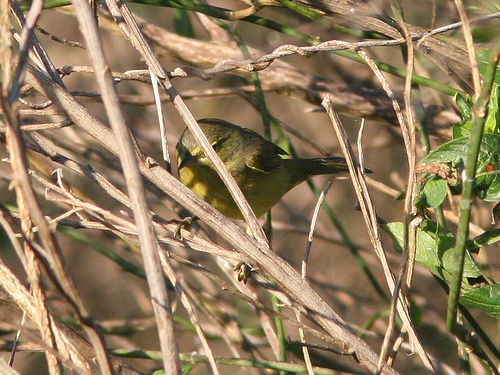
a small bird has a brown crown and a belly that is golden yellow.
this bird has a yellow belly, some yellow around his beak and eyes, and grey on the top of his head, his bake, and his wings and tail.
this small bird has a black beak, black feet and tarsus, a yellowish throat, breast, and belly, as well as dark greenish crown and feathers.
a small chubby bird with a yellowish gray lower body, and a light gray upper body and tail
this is a bird with a yellow belly and breast and a grey back and head.
this bird has wings that are grey and yellow and has a rotund body
this bird has wings that are grey and has yellow belly
this bird is black with yellow and has a very short beak.
this bird is yellow and brown in color, and has a black beak.
the bird has a yellow side, yellow breast and a brown crown.
Species: Orange Crowned Warbler